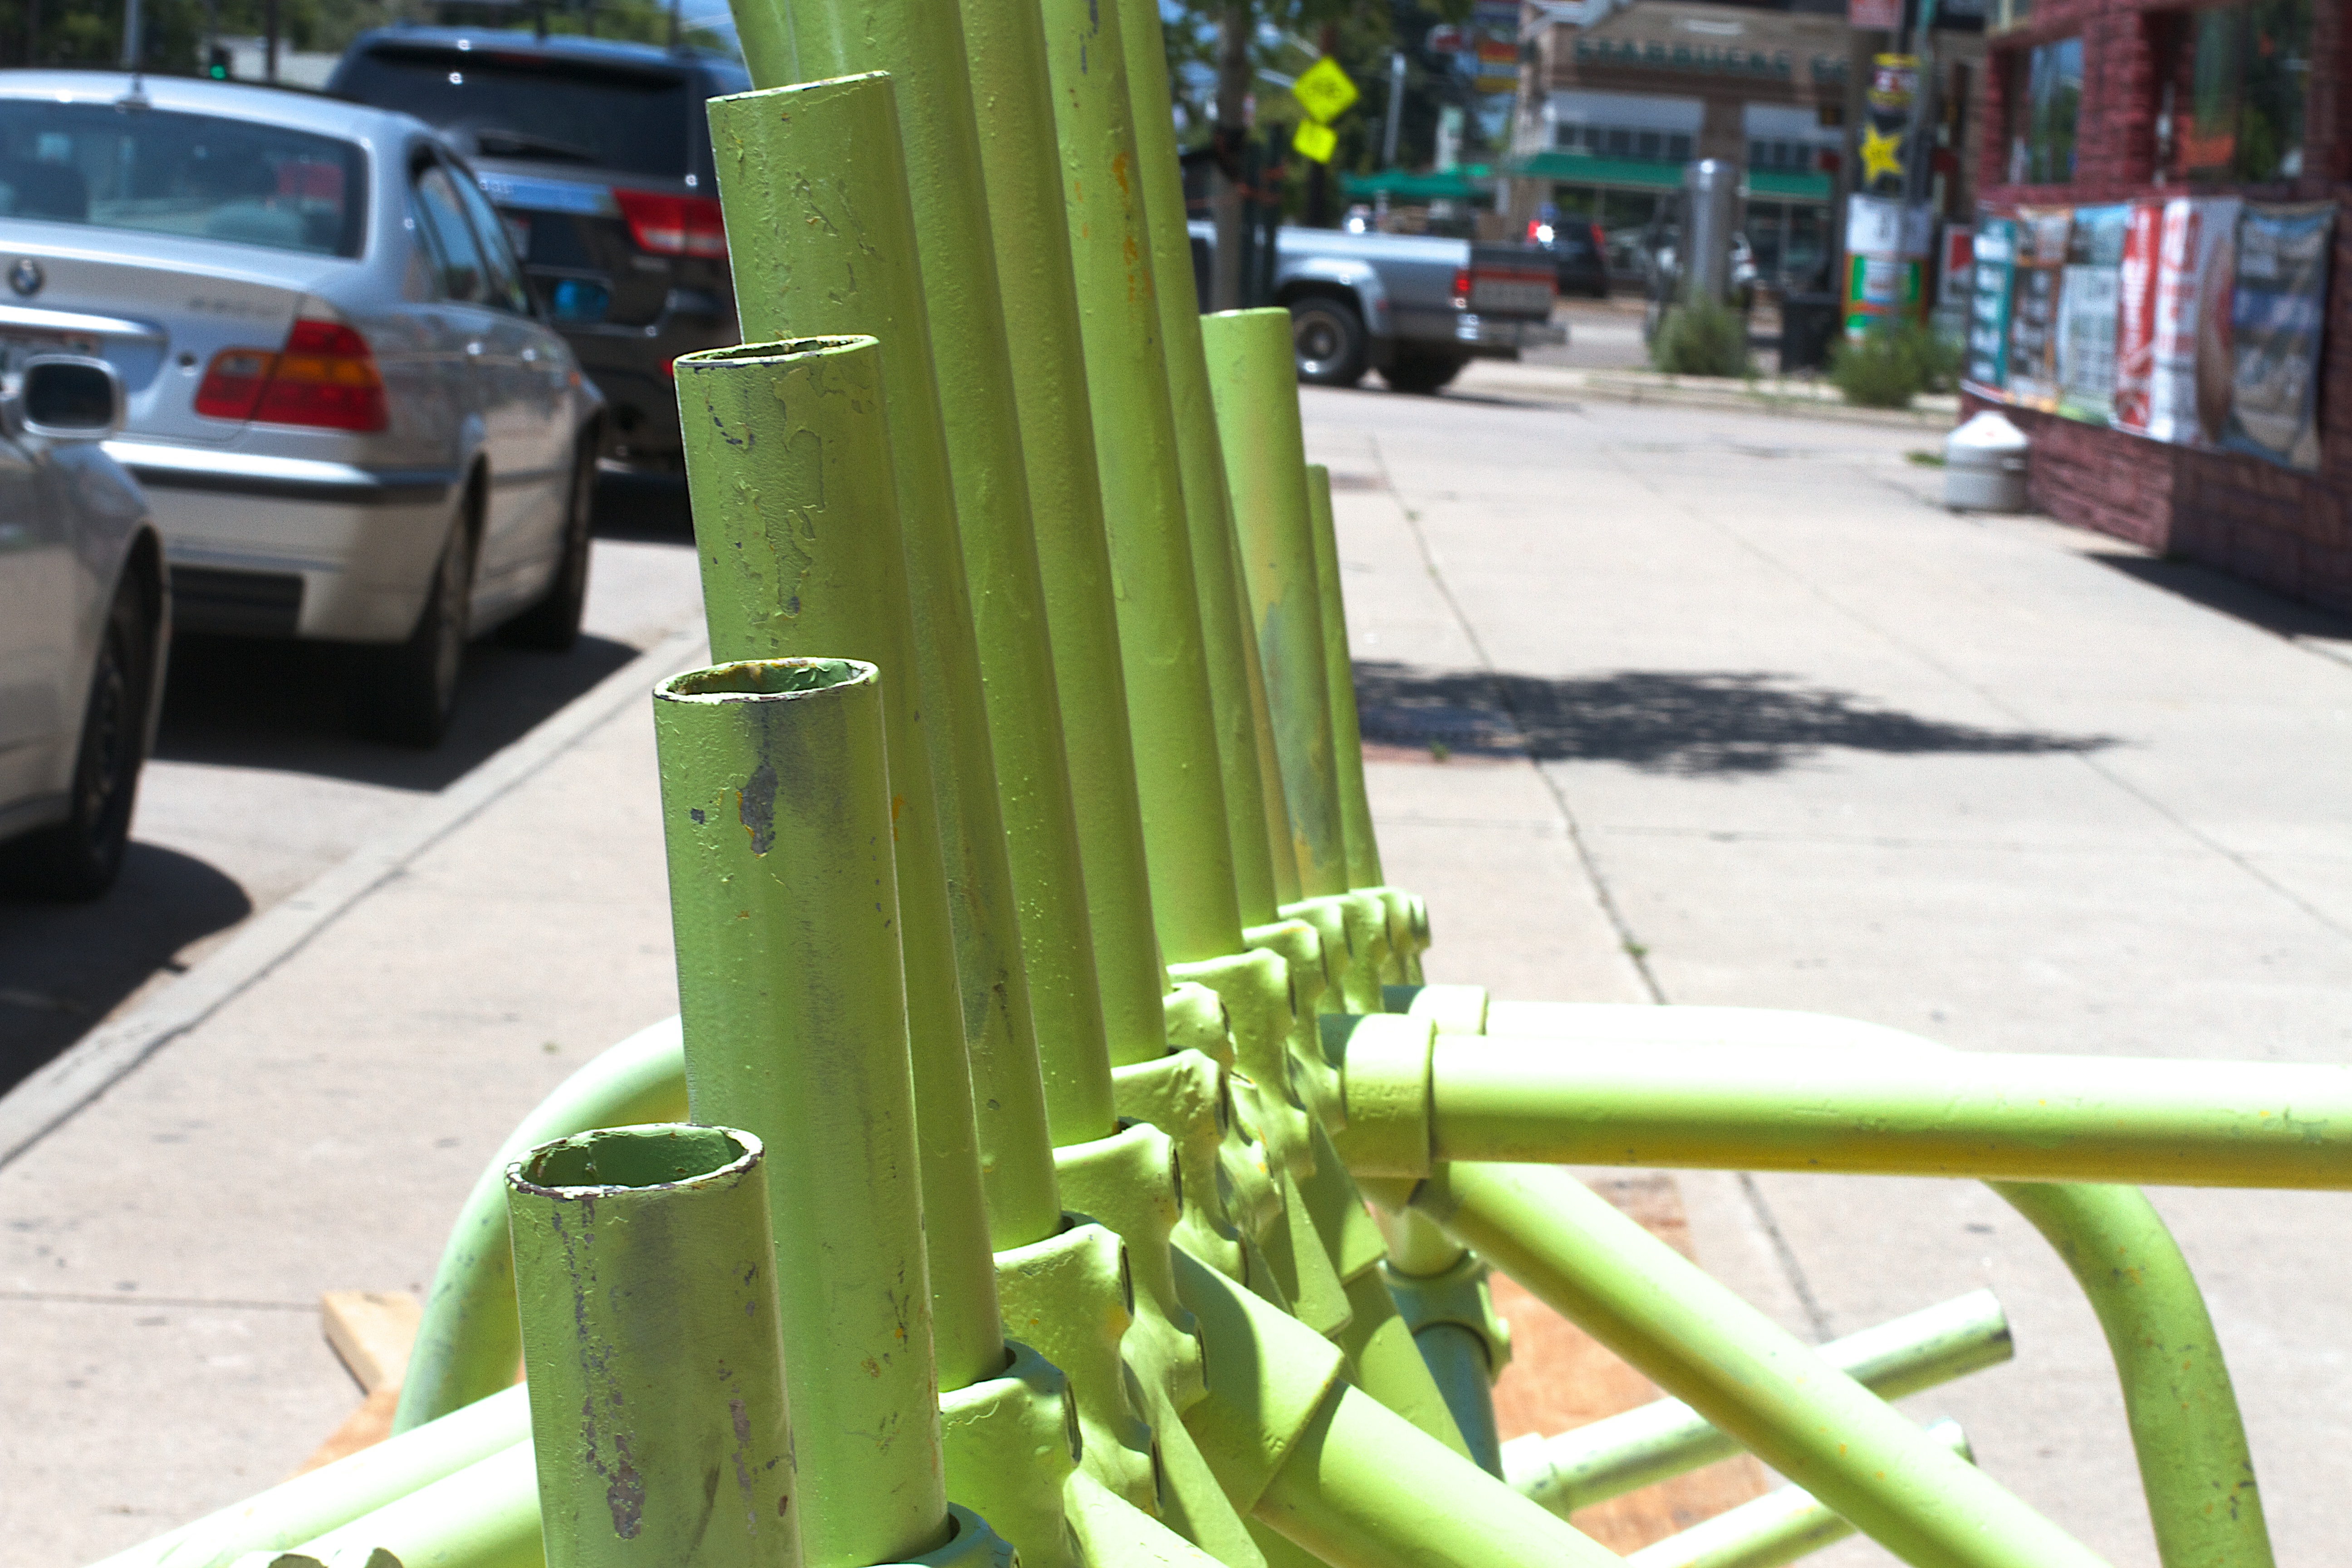
vehicle